Roar-ee the Lion

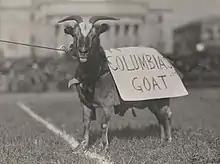

Multiple statues of the Columbia Lion have been commissioned and placed around Columbia's campus. A sculpture of a lion by Frederick Roth, donated by the Class of 1899, was placed at Baker Field to commemorate its opening in 1924. "The Scholar's Lion", sculpted by alumnus Greg Wyatt, was unveiled as part of Columbia's semiquincentennial celebrations on April 7, 2004, and stands near Havemeyer Hall. It was a gift from the classes of 1971 and 1996.